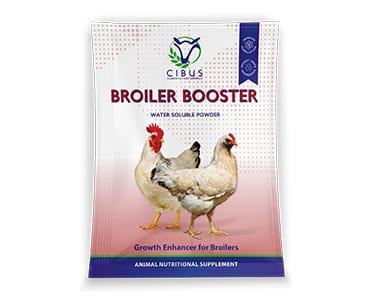
Mfuko mmoja uliwekwa picha ya kuku, ukiwa ni chakula maalumu kinachopatia kuku lishe bora pamoja na nguvu ya kukua kwa haraka, chakula hiki kinahakikisha ukuaji mzuri wa kuku wa kibiashara ili wafugaji wapate mazao yenye tija na faida.